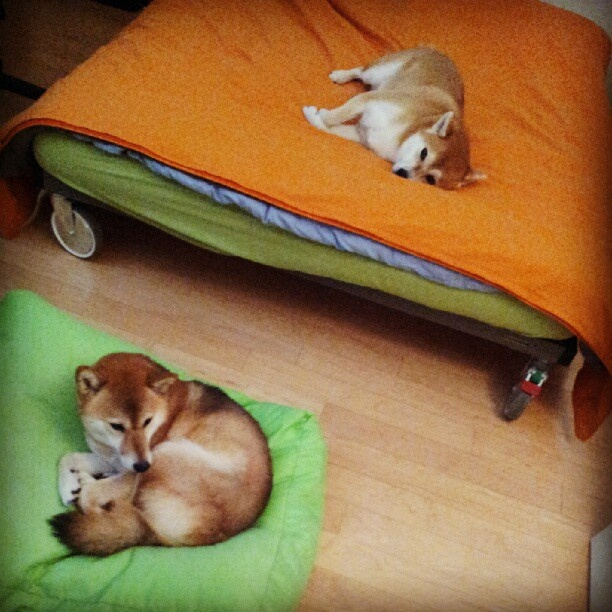
Two dogs sit on top of beds and rest.
Two brown dogs are lying on colorful beds.
Two foxes, one on a blanket and another on a bed.
One puppies lies on a bed while another lies on the floor.
Dogs comfortably lazing on their colorful, rolling bed